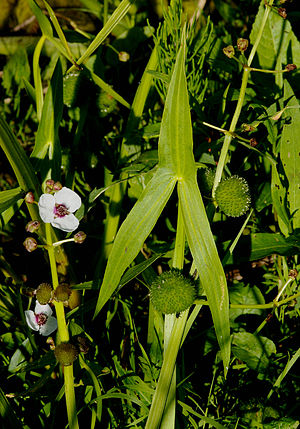
Pilblad
Almindelig Pilblad (Sagittaria sagittifolia).Foto: Christian Fischer
Pilblad er en planteslægt med ca. 20 arter, der er vidt udbredt på både den nordlige og den sydlige halvkugle. Det er flerårige, urteagtige planter, der trives i plantesamfund på våd bund eller i vand. Nogle af arterne danner rodknolde. Bladene er 25-30 cm lange og linjeformede til ovale. Hos visse arter som f.eks. Almindelig Pilblad er de dog formet som pilespidser. Undervandsbladene hos de fleste arter er båndformede, og de danner udløbere, så de kan blive til undervandstæpper. De fleste af arterne har blomsterne samlet i forgrenede stande, som sidder oven over bladene. Blomsterne er 3-tallige, regelmæssige og har oftest hvide kronblade med en rødlig prik i midten.